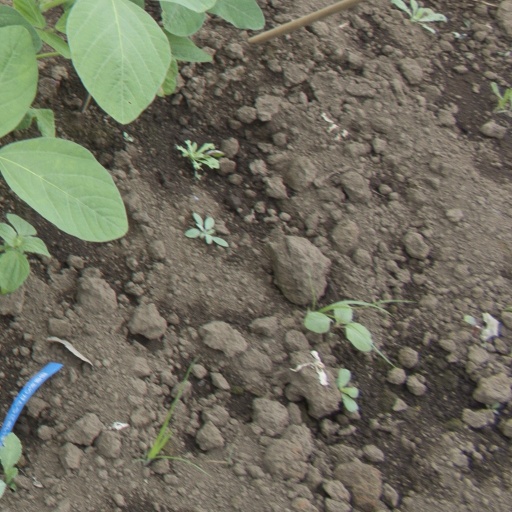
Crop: soybean